Spook Country

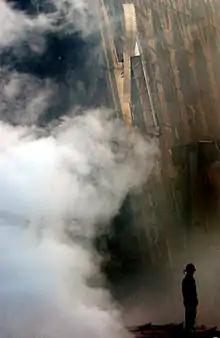
A firefighter stands amidst the wreckage of the World Trade Center in New York City. Gibson saw the September 11 attacks as a nodal point in history, and their sociopolitical impact was a major theme of the novel.

Sociocultural changes in post-September 11 America, including a resurgent tribalism and the "infantilization of society", first appeared as a prominent motif in Gibson's thought with "Pattern Recognition". Gibson interpreted the attacks as a nodal point, "an experience out of culture" which irrevocably changed the course of history and marked "the true beginning of the 21st century." After crafting 100 pages of that novel, he was compelled to re-write the main character's backstory, which the attacks had suddenly rendered implausible; this he called "the strangest experience I've ever had with a piece of fiction." The result saw Gibson noted as one of the first novelists to use the attacks to inform their writing. Nathan Lee in "The Village Voice" advanced the notion that while "Pattern Recognition" focused to an extent on "specifying the ambient sense of invasiveness in all aspects of life after the collapse of the towers", "Spook Country" accepted that anxiety as a premise, and was thus "the more reflective, less unnerving of the two novels".